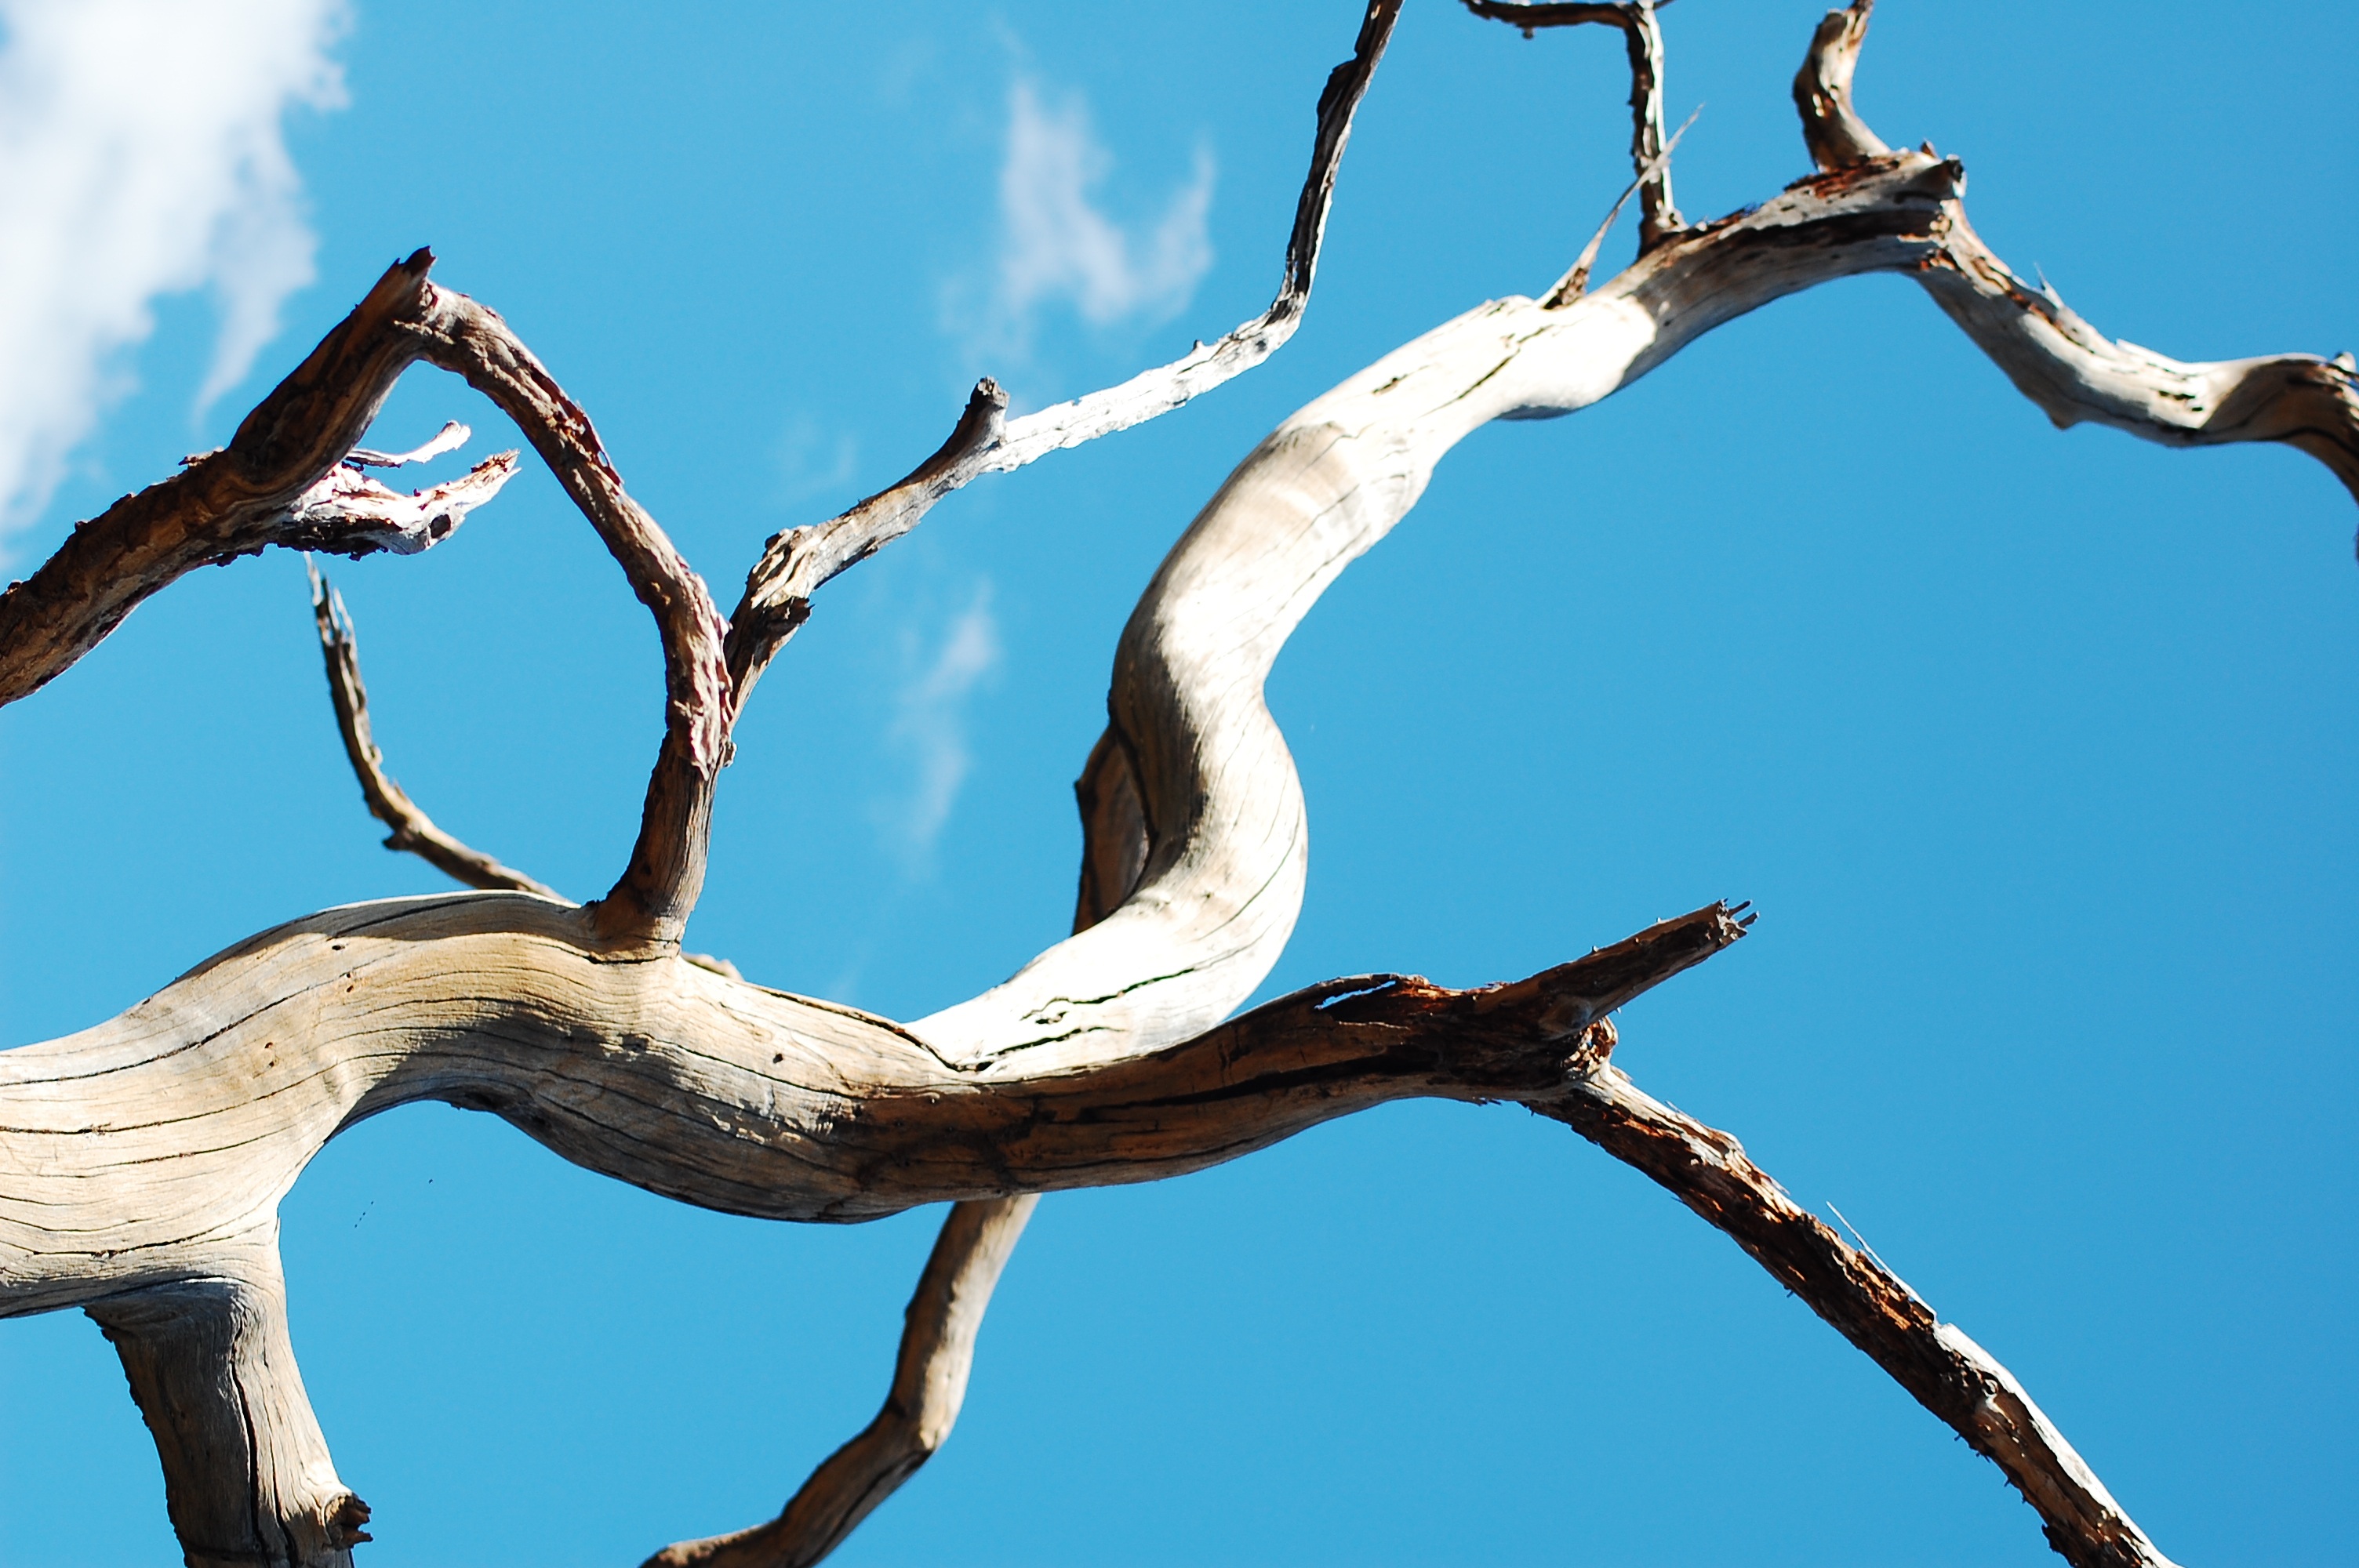
landscape, tree, nature, branch, plant, flower, flying, twig, blue sky, twigs, plant stem